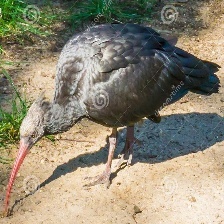
Species: BALD IBIS
Scientific name: GERONTICUS EREMITA